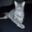
Label: cat